Mississauga Truck and Bus Collision

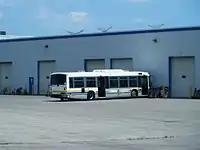
A Hamilton Street Railway Nova Bus LFS at MTB possibly being stripped for parts or will be rebuilt and resold.

MTB rebuilds bus and trucks damaged by collisions, fires and other sources of damage. MTB also made Glider kits to agencies using license versions of existing buses builders, such as Orion Bus Industries.